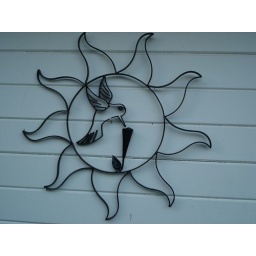
A decoration on the wall in front of the McKay's house in Roseburg